Heather Angel (actress)

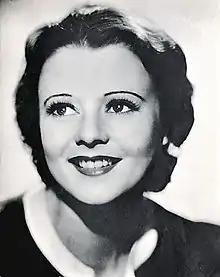
Angel in 1934

Heather Grace Angel (9 February 1909 – 13 December 1986) was a British actress. She was known for providing the voice of Mrs. Darling, Wendy's mother in "Peter Pan" (1953) and Alice's sister in "Alice in Wonderland" (1951).